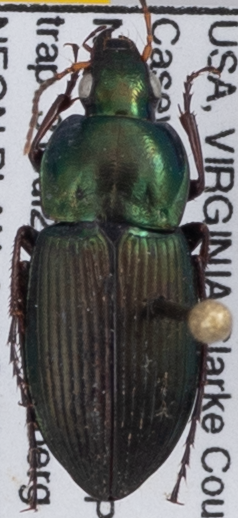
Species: Poecilus lucublandus
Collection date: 2018-07-31
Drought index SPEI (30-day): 2.09
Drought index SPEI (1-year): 1.546
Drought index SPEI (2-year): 1.19